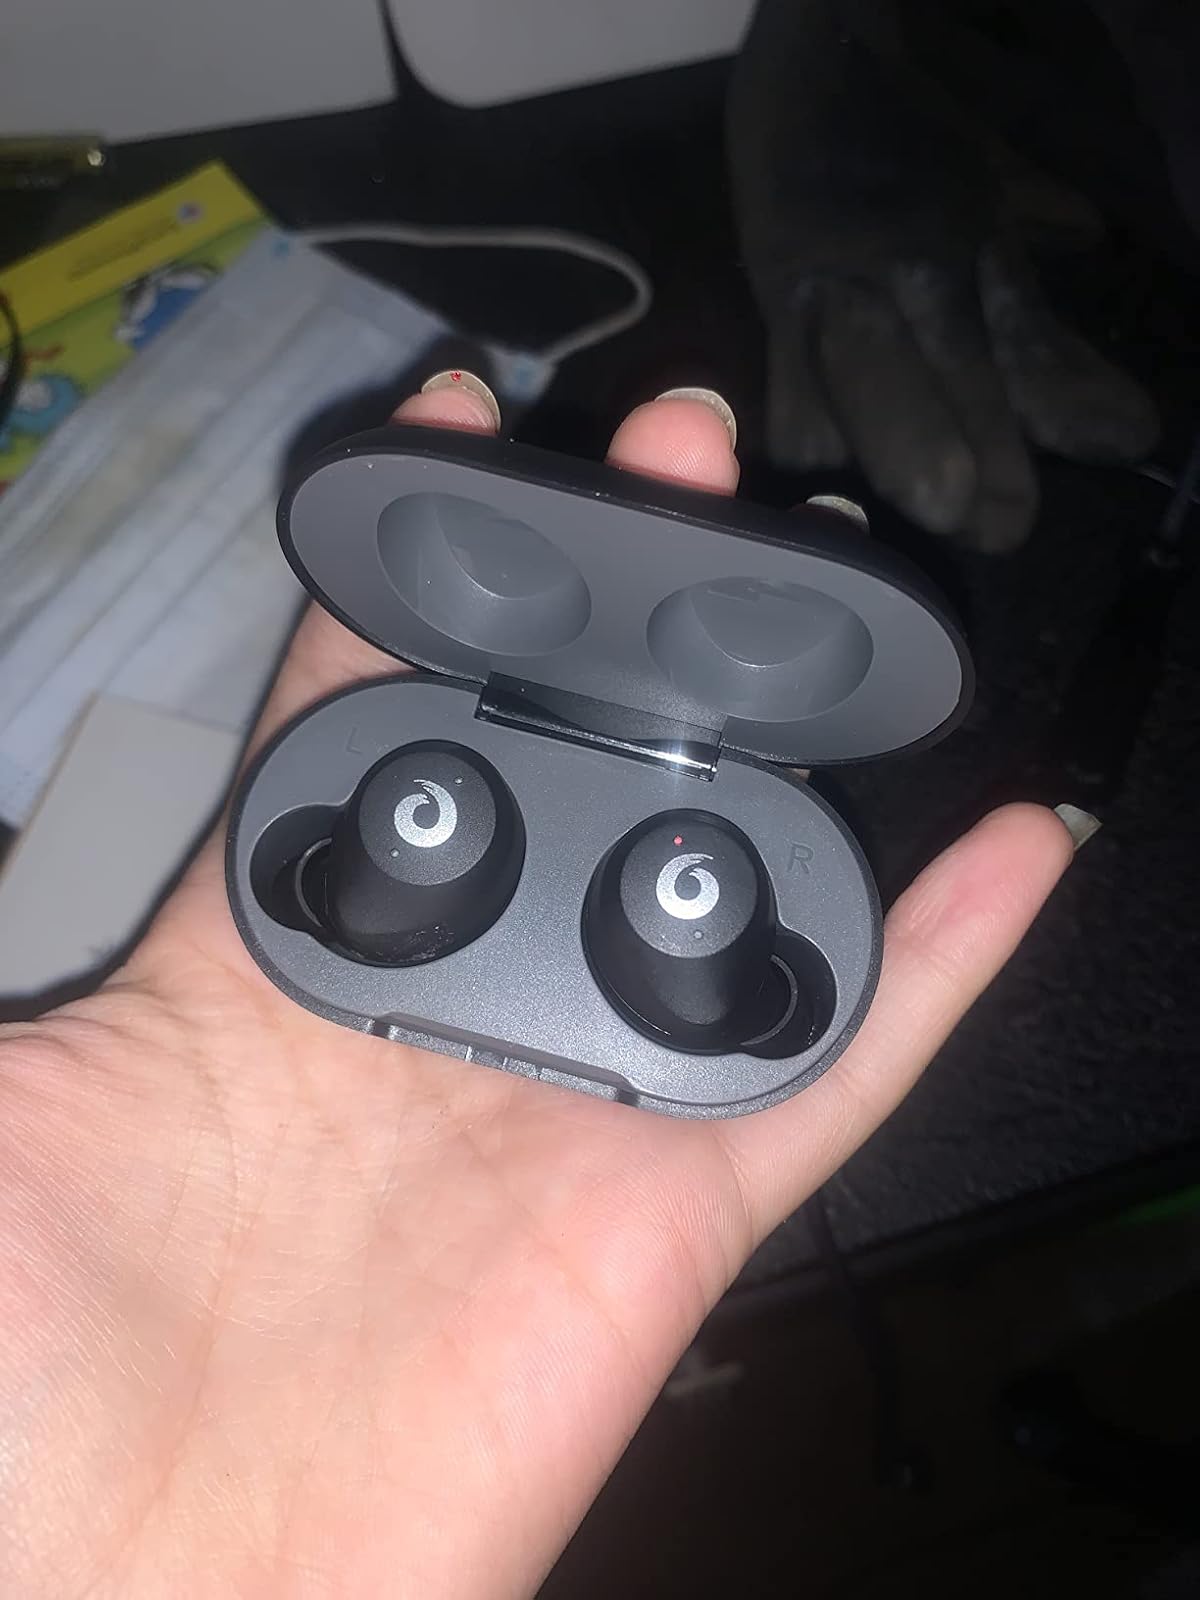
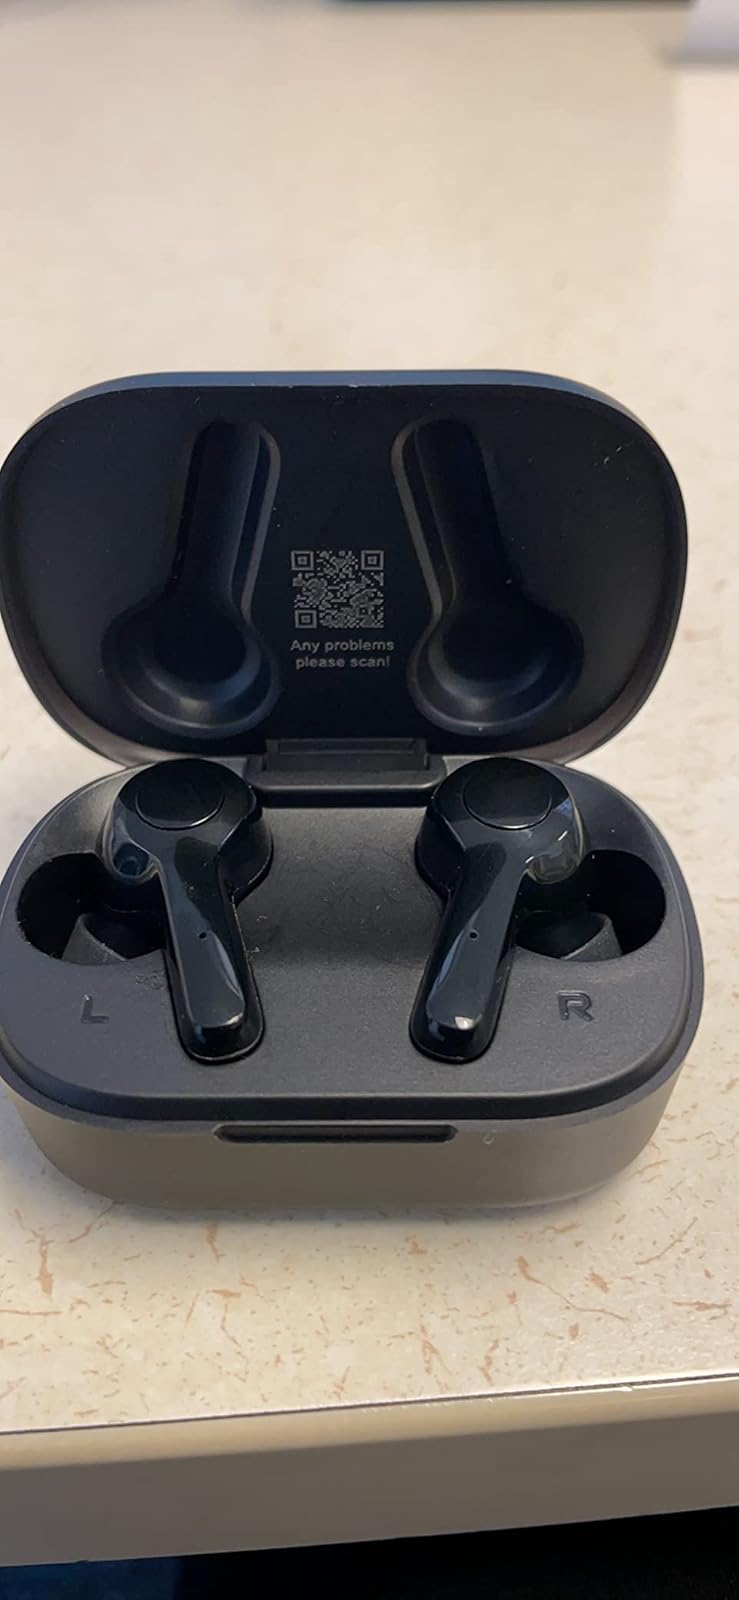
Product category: earbuds
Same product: no